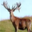
Label: deer